Melaleuca micromera

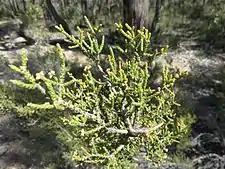
Habit in the Tone-Perup Nature Reserve

This species was first formally described in 1844 by Johannes Conrad Schauer in "Plantae Preissianae". The specific epithet ("micromera") is from the Ancient Greek words "mikros" (μικρός) meaning "small" and "meros" (μέρος) meaning "part", apparently referring to the very small leaves of this species.